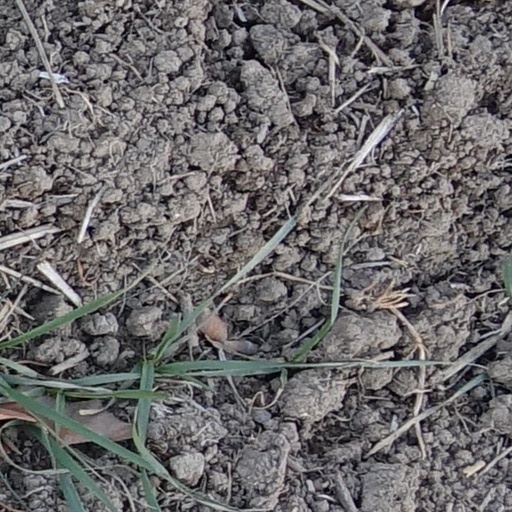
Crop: wheat